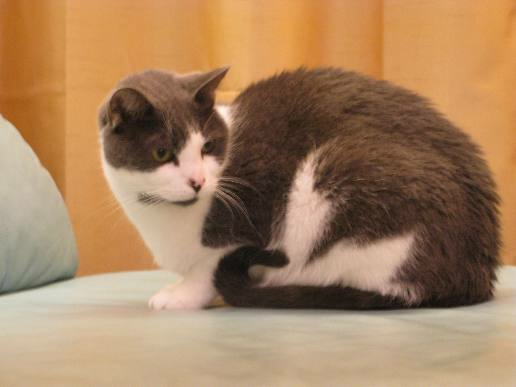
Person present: No